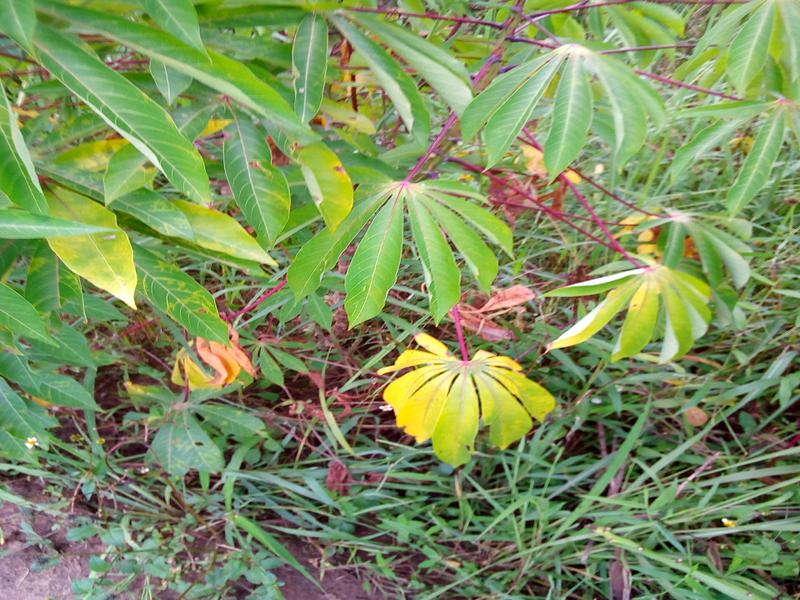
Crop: cassava
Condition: healthy